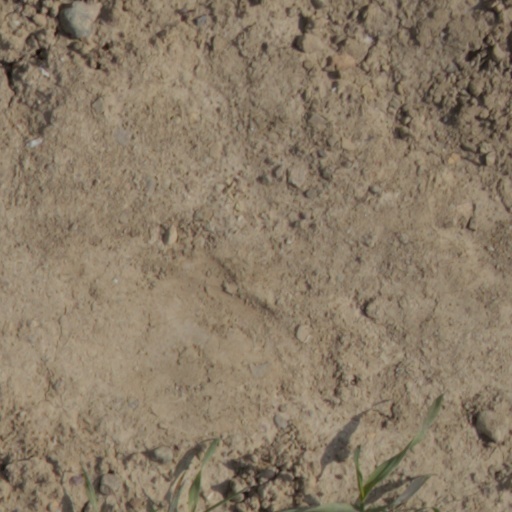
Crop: wheat